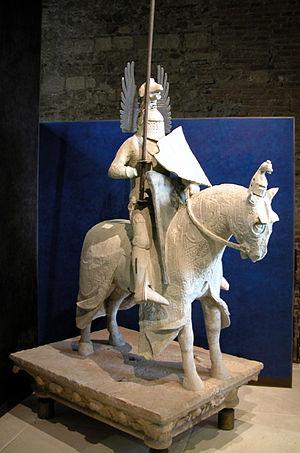
Mastino II della Scala est un condottiere et un homme politique italien du XIVᵉ siècle, membre de la dynastie scaligère. Fils d'Alboino della Scala, il succède en juillet 1329 à son oncle Cangrande Iᵉʳ, en même temps que son frère Alberto II.
Les tombeaux des Scaligeri ou des della Scala, situés dans le centre historique de Vérone, sont un ensemble funéraire monumental de la famille des Scaligeri destiné à contenir les tombeaux de quelques représentants illustres de cette famille, dont celui du plus grand seigneur de Vérone, Cangrande della Scala, à qui Dante dédia son Paradis. Ils se trouvent à côté de l'église Santa Maria Antica, près de la piazza dei Signori. Dans L'Europe au Moyen Âge, l'historien français Georges Duby voit dans ces tombeaux l'un des monuments les plus remarquables et les plus importants de l'art gothique.
La statue équestre est un type de statue représentant un personnage monté sur un cheval. Elle tient un rôle à part dans le domaine de la sculpture, du fait de la difficulté technique et du coût de sa fabrication. Les sujets représentés sont typiquement des souverains, ou, plus récemment, des chefs militaires.
La famille Della Scala, appelée également en italien famiglia scaligera ou gli Scaligeri, est une dynastie qui gouverne la cité de Vérone, en Italie, durant 125 ans, de 1262 à 1387. De nombreux membres de cette famille exercent des fonctions militaires, politiques et administratives dans les communes, puis les seigneuries de Vénétie dès le XIIIᵉ siècle et imposent progressivement leur seigneurie à Vérone, puis à Vicence. À leur apogée, les Della Scala n'ont pas d'égal en puissance et en richesse parmi les princes d'Italie.